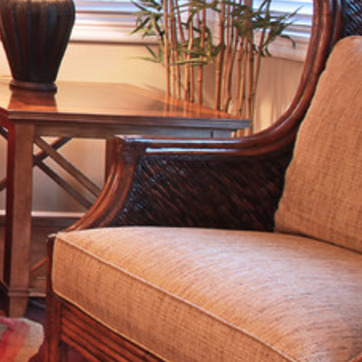
Material: other